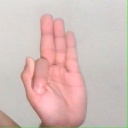
अक्षर: फ